18th National Film Awards

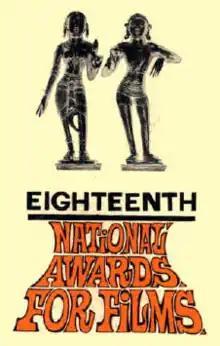
18th National Film Awards

The 18th National Film Awards were held in Chennai, India in November 1971 by the Indian Ministry of Information and Broadcasting for Indian films released in 1970. The awards were presented by then President of India, V. V. Giri.